22 Chaser

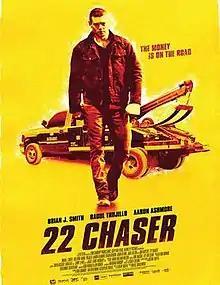
Official poster

22-Chaser is a 2018 Canadian thriller drama film directed by Rafal Sokolowski, written by Jeremy Boxen, and starring Brian J. Smith, Raoul Trujillo, Aaron Ashmore, Kaniehtiio Horn, and John Kapelos. The story centers on a tow truck driver who has to decide whether to abandon his moral code in order to provide for his family. Produced by Don Carmody, Daniel Beckerman, and Aeschylus Poulos, it was released on July 6, 2018, in Canada.